Mea Maxima Culpa: Silence in the House of God

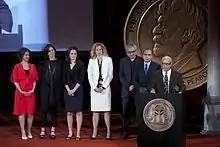
Kristen Vaurio, Sloane Klevin, Alexandra Johnes, Lori Singer, Todd Wider, Jedd Wider and Alex Gibney accept the Peabody Award for "Mea Maxima Culpa"

The film received positive feedback from critics. Review aggregation website Rotten Tomatoes gives the film a score of 98% based on reviews from 42 critics, with a rating average of 7.8 out of 10. Metacritic, which assigns a weighted average score out of 100 to reviews from mainstream critics, reports the film with a score of 73 based on 16 reviews.